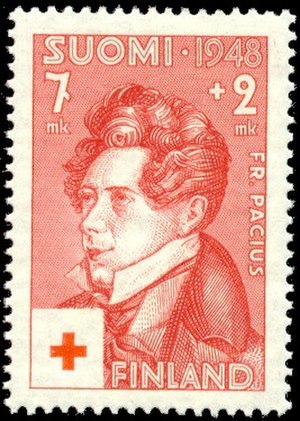
Fredrik Pacius / Kompositioner / Andre værker
Finsk frimærke fra 1948
Fredrik Pacius eller Friedrich Pacius, født 19. marts 1809 i Hamburg, Tyskland, død 8. januar 1891 i Helsingfors, var en tysk-finsk komponist.